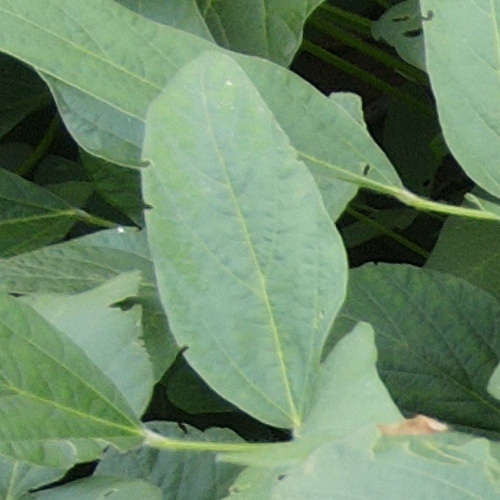
Label: Caterpillar